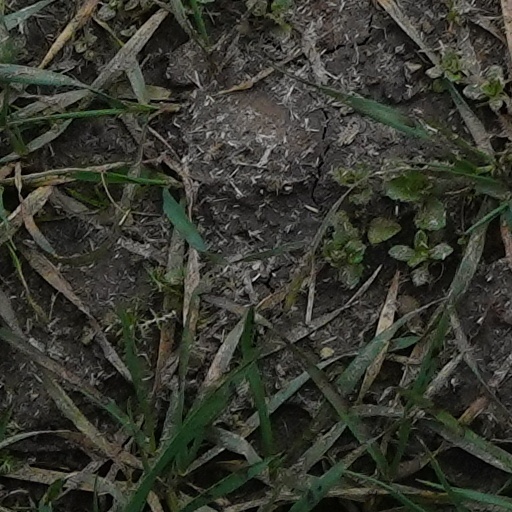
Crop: wheat